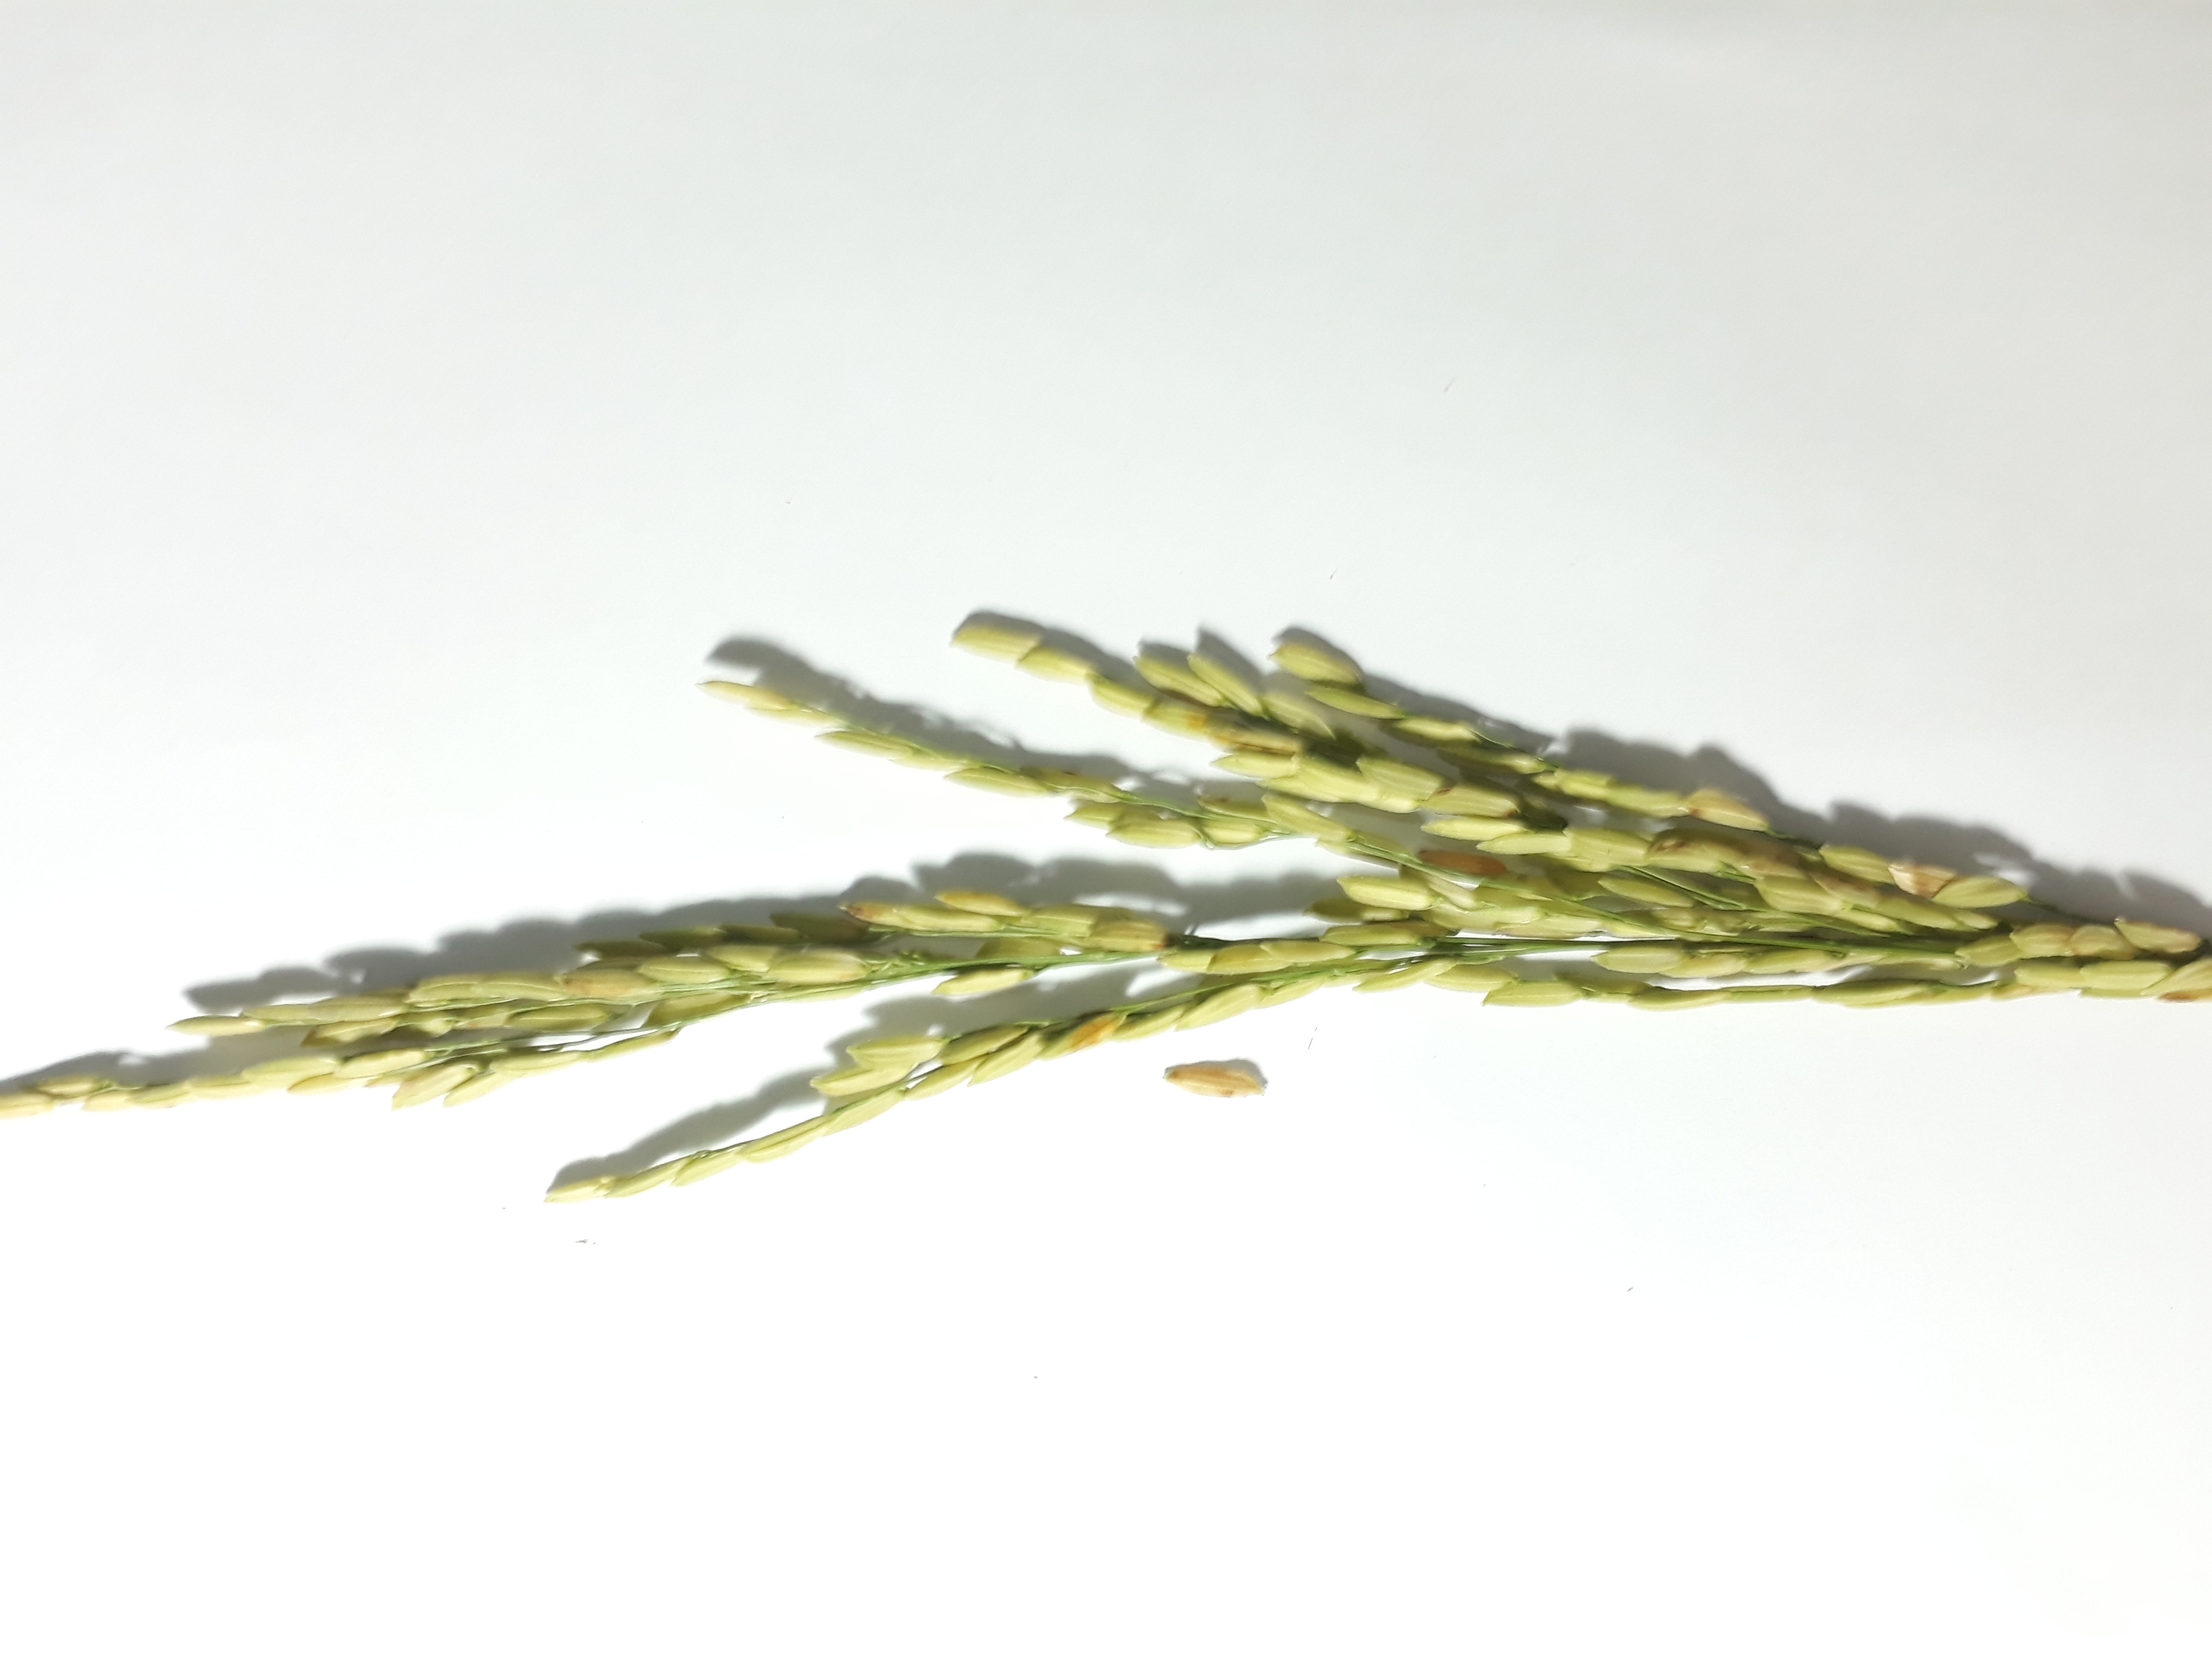
Label: Healthy